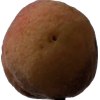
Label: peach